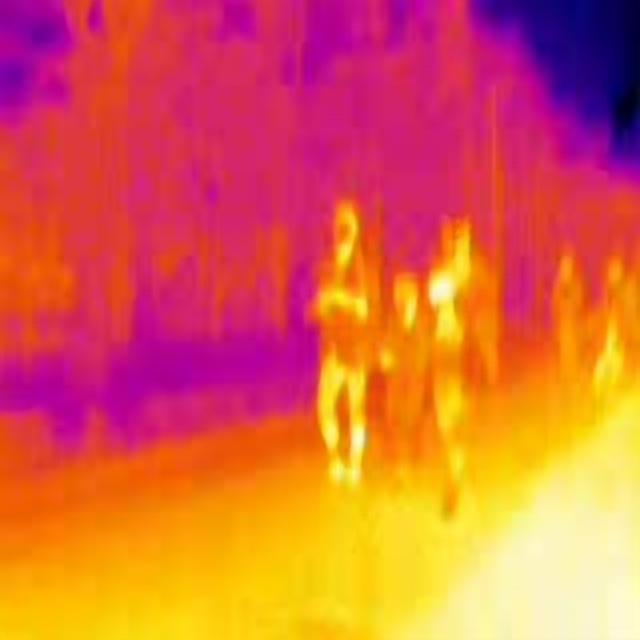
Detected objects:
label: person
label: person
label: person
label: person
label: person